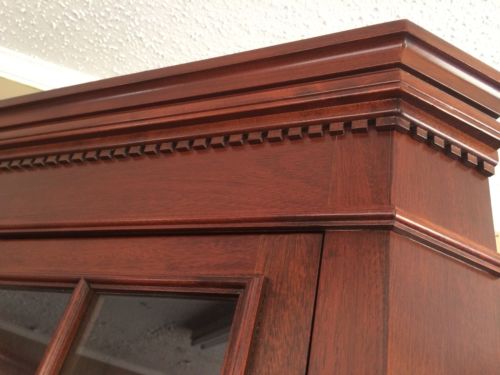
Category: cabinet